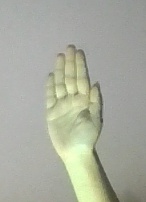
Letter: seen